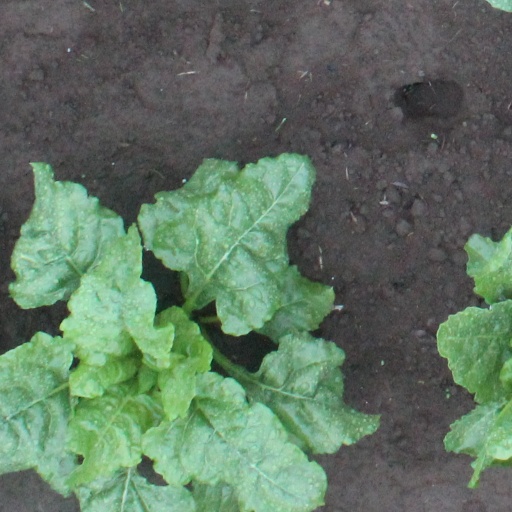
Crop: sugar beet